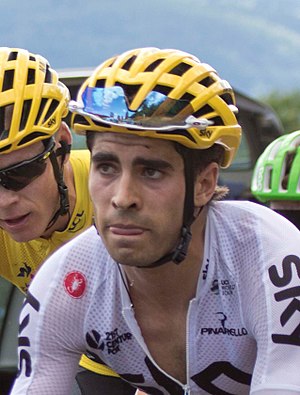
Mikel Landa
Mikel Landa Meana er en spansk landevejscykelrytter, som kører for World-Tour holdet Bahrain-McLaren. Hans gennembrud kom i Giro d'Italia 2015 hvor han vandt to etaper og sluttede som nr. 3.